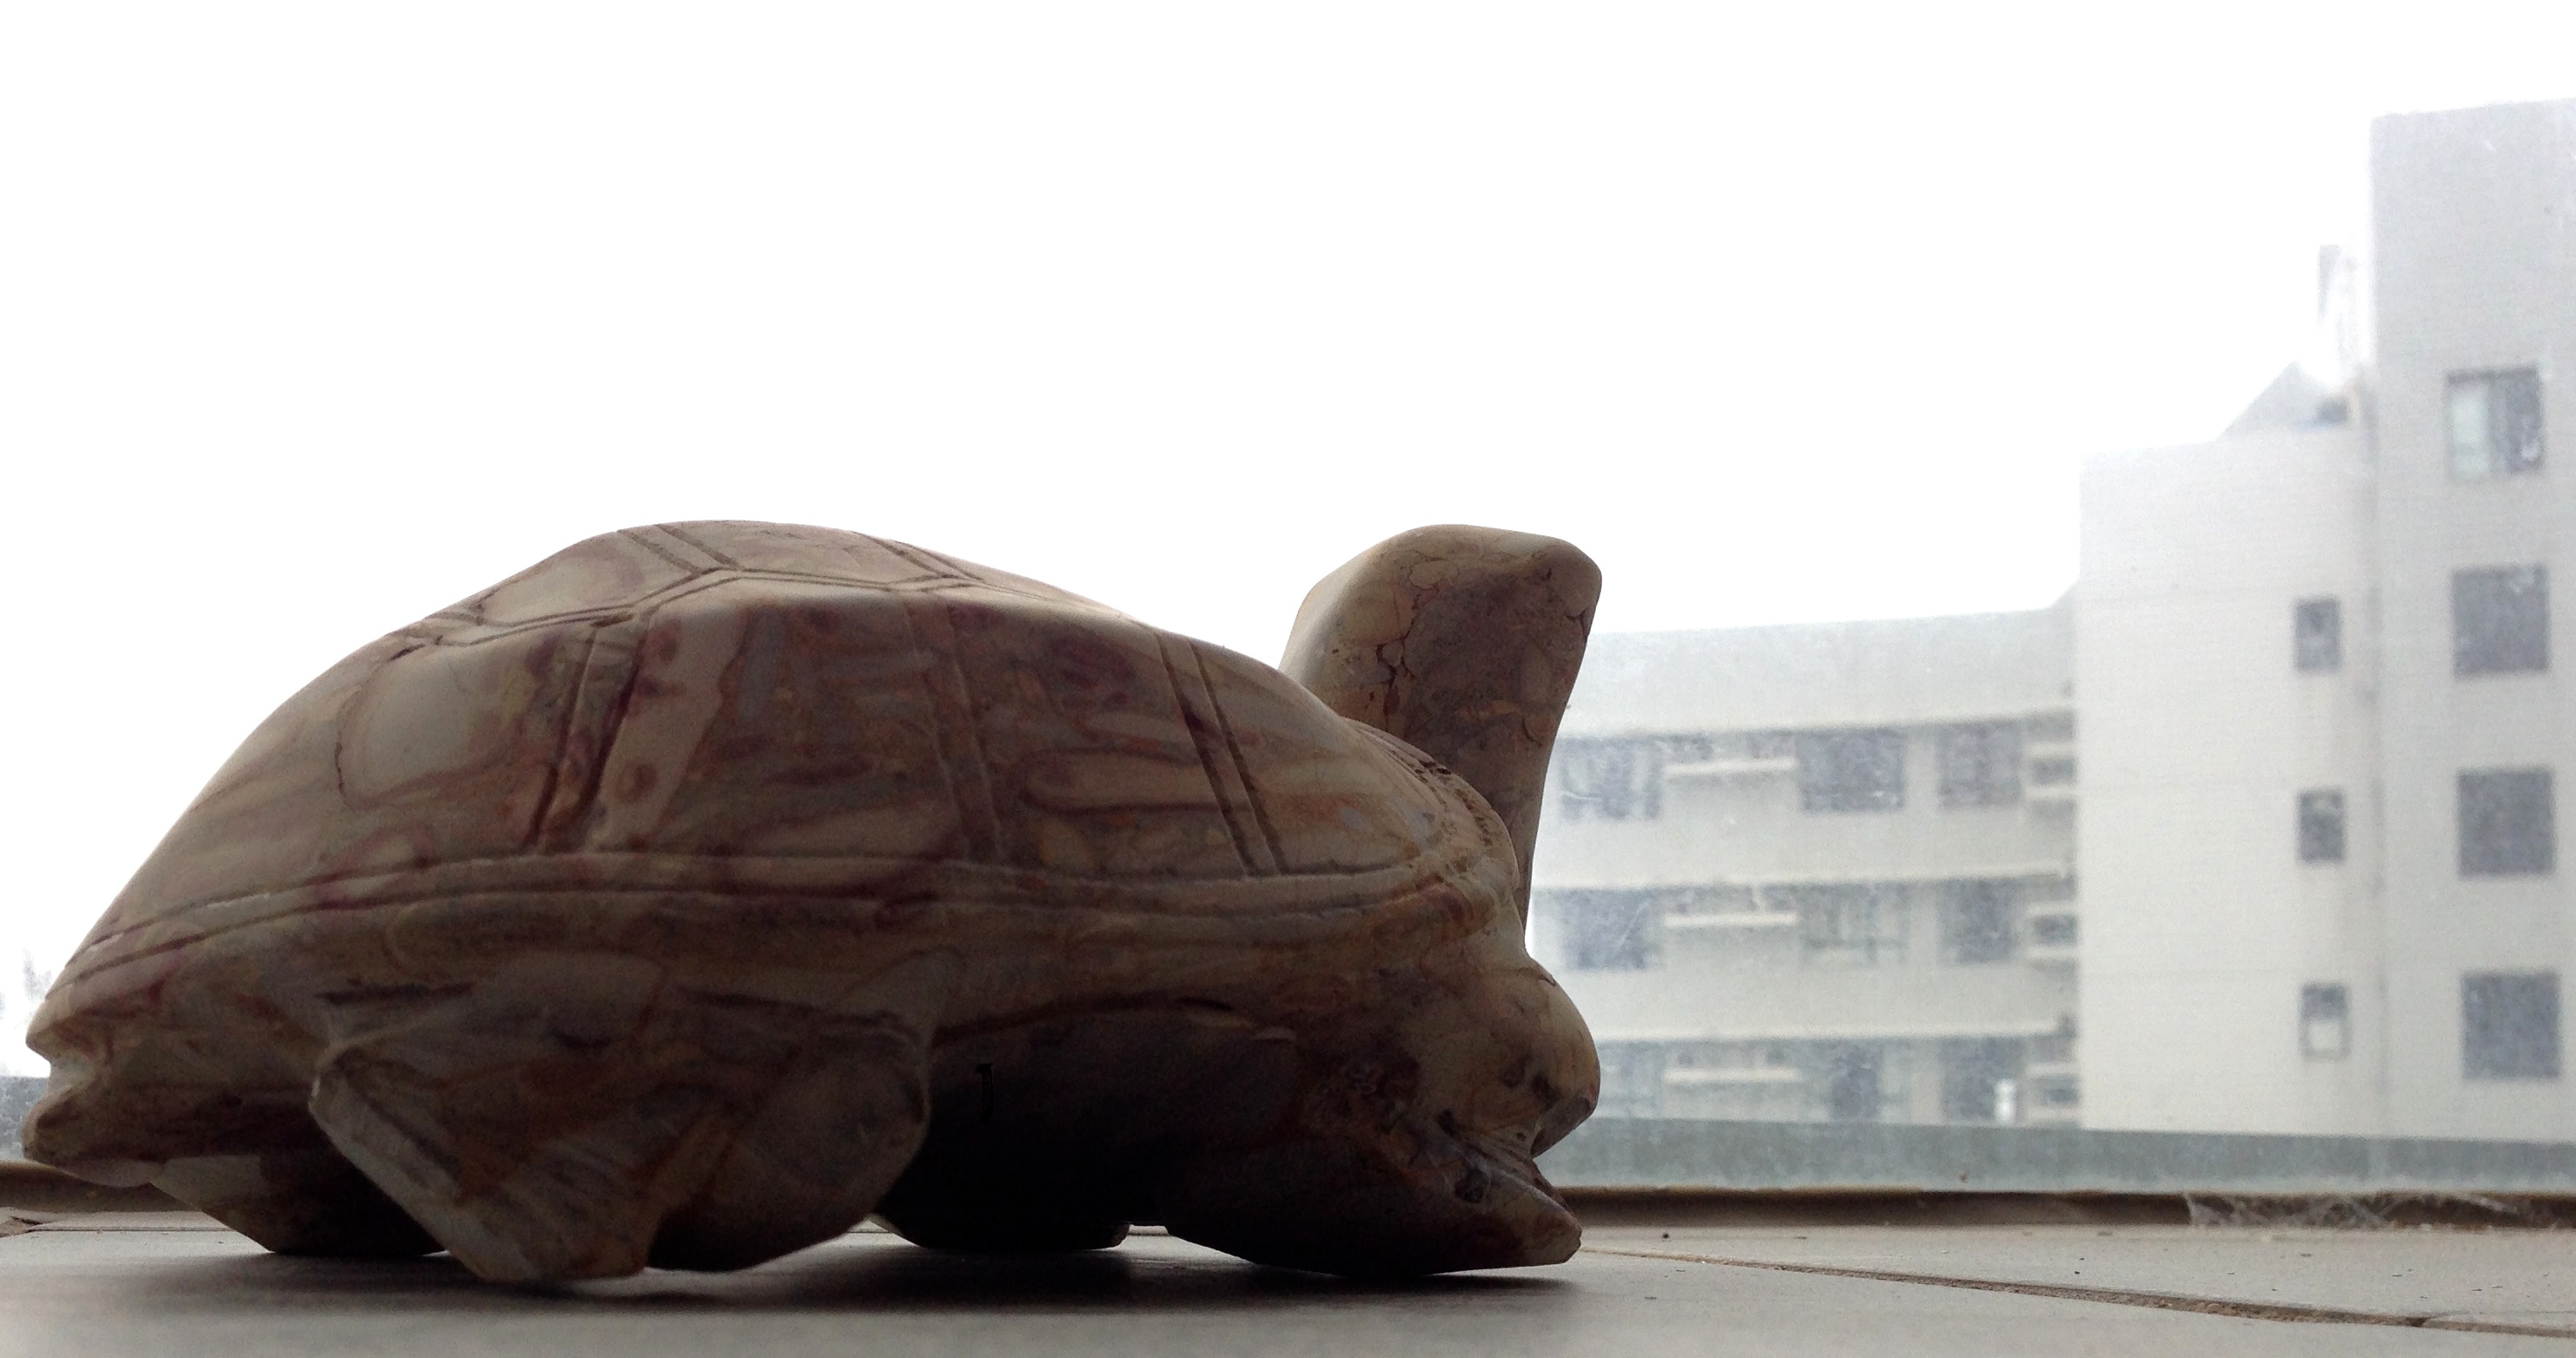
monument, turtle, sculpture, art